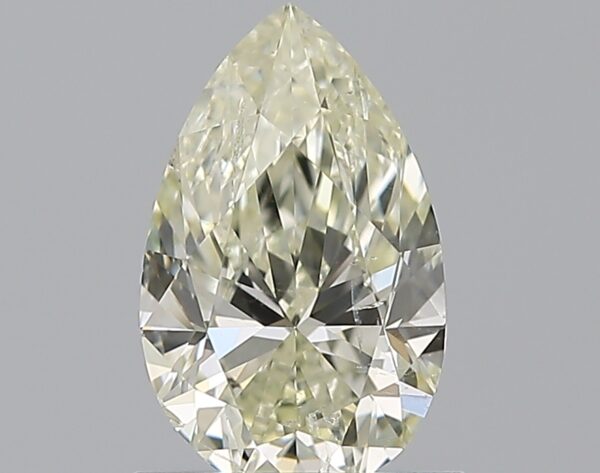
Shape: pear
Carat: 1
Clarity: SI2
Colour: N
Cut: VG
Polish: EX
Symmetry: VG
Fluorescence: F
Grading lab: GIA
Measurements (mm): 8.63 x 5.4 x 3.42